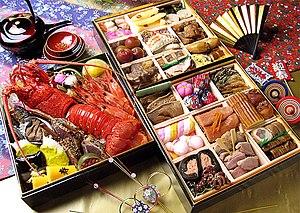
Le terme osechi ryōri désigne les plats traditionnels du Nouvel An japonais. Cette tradition date de l'ère Heian, une période de l'histoire japonaise culturellement très riche. Les osechi sont facilement reconnaissables à leur boîtes spécifiques appelées jūbako, qui ressemblent d'ailleurs à des boîtes à bentō.